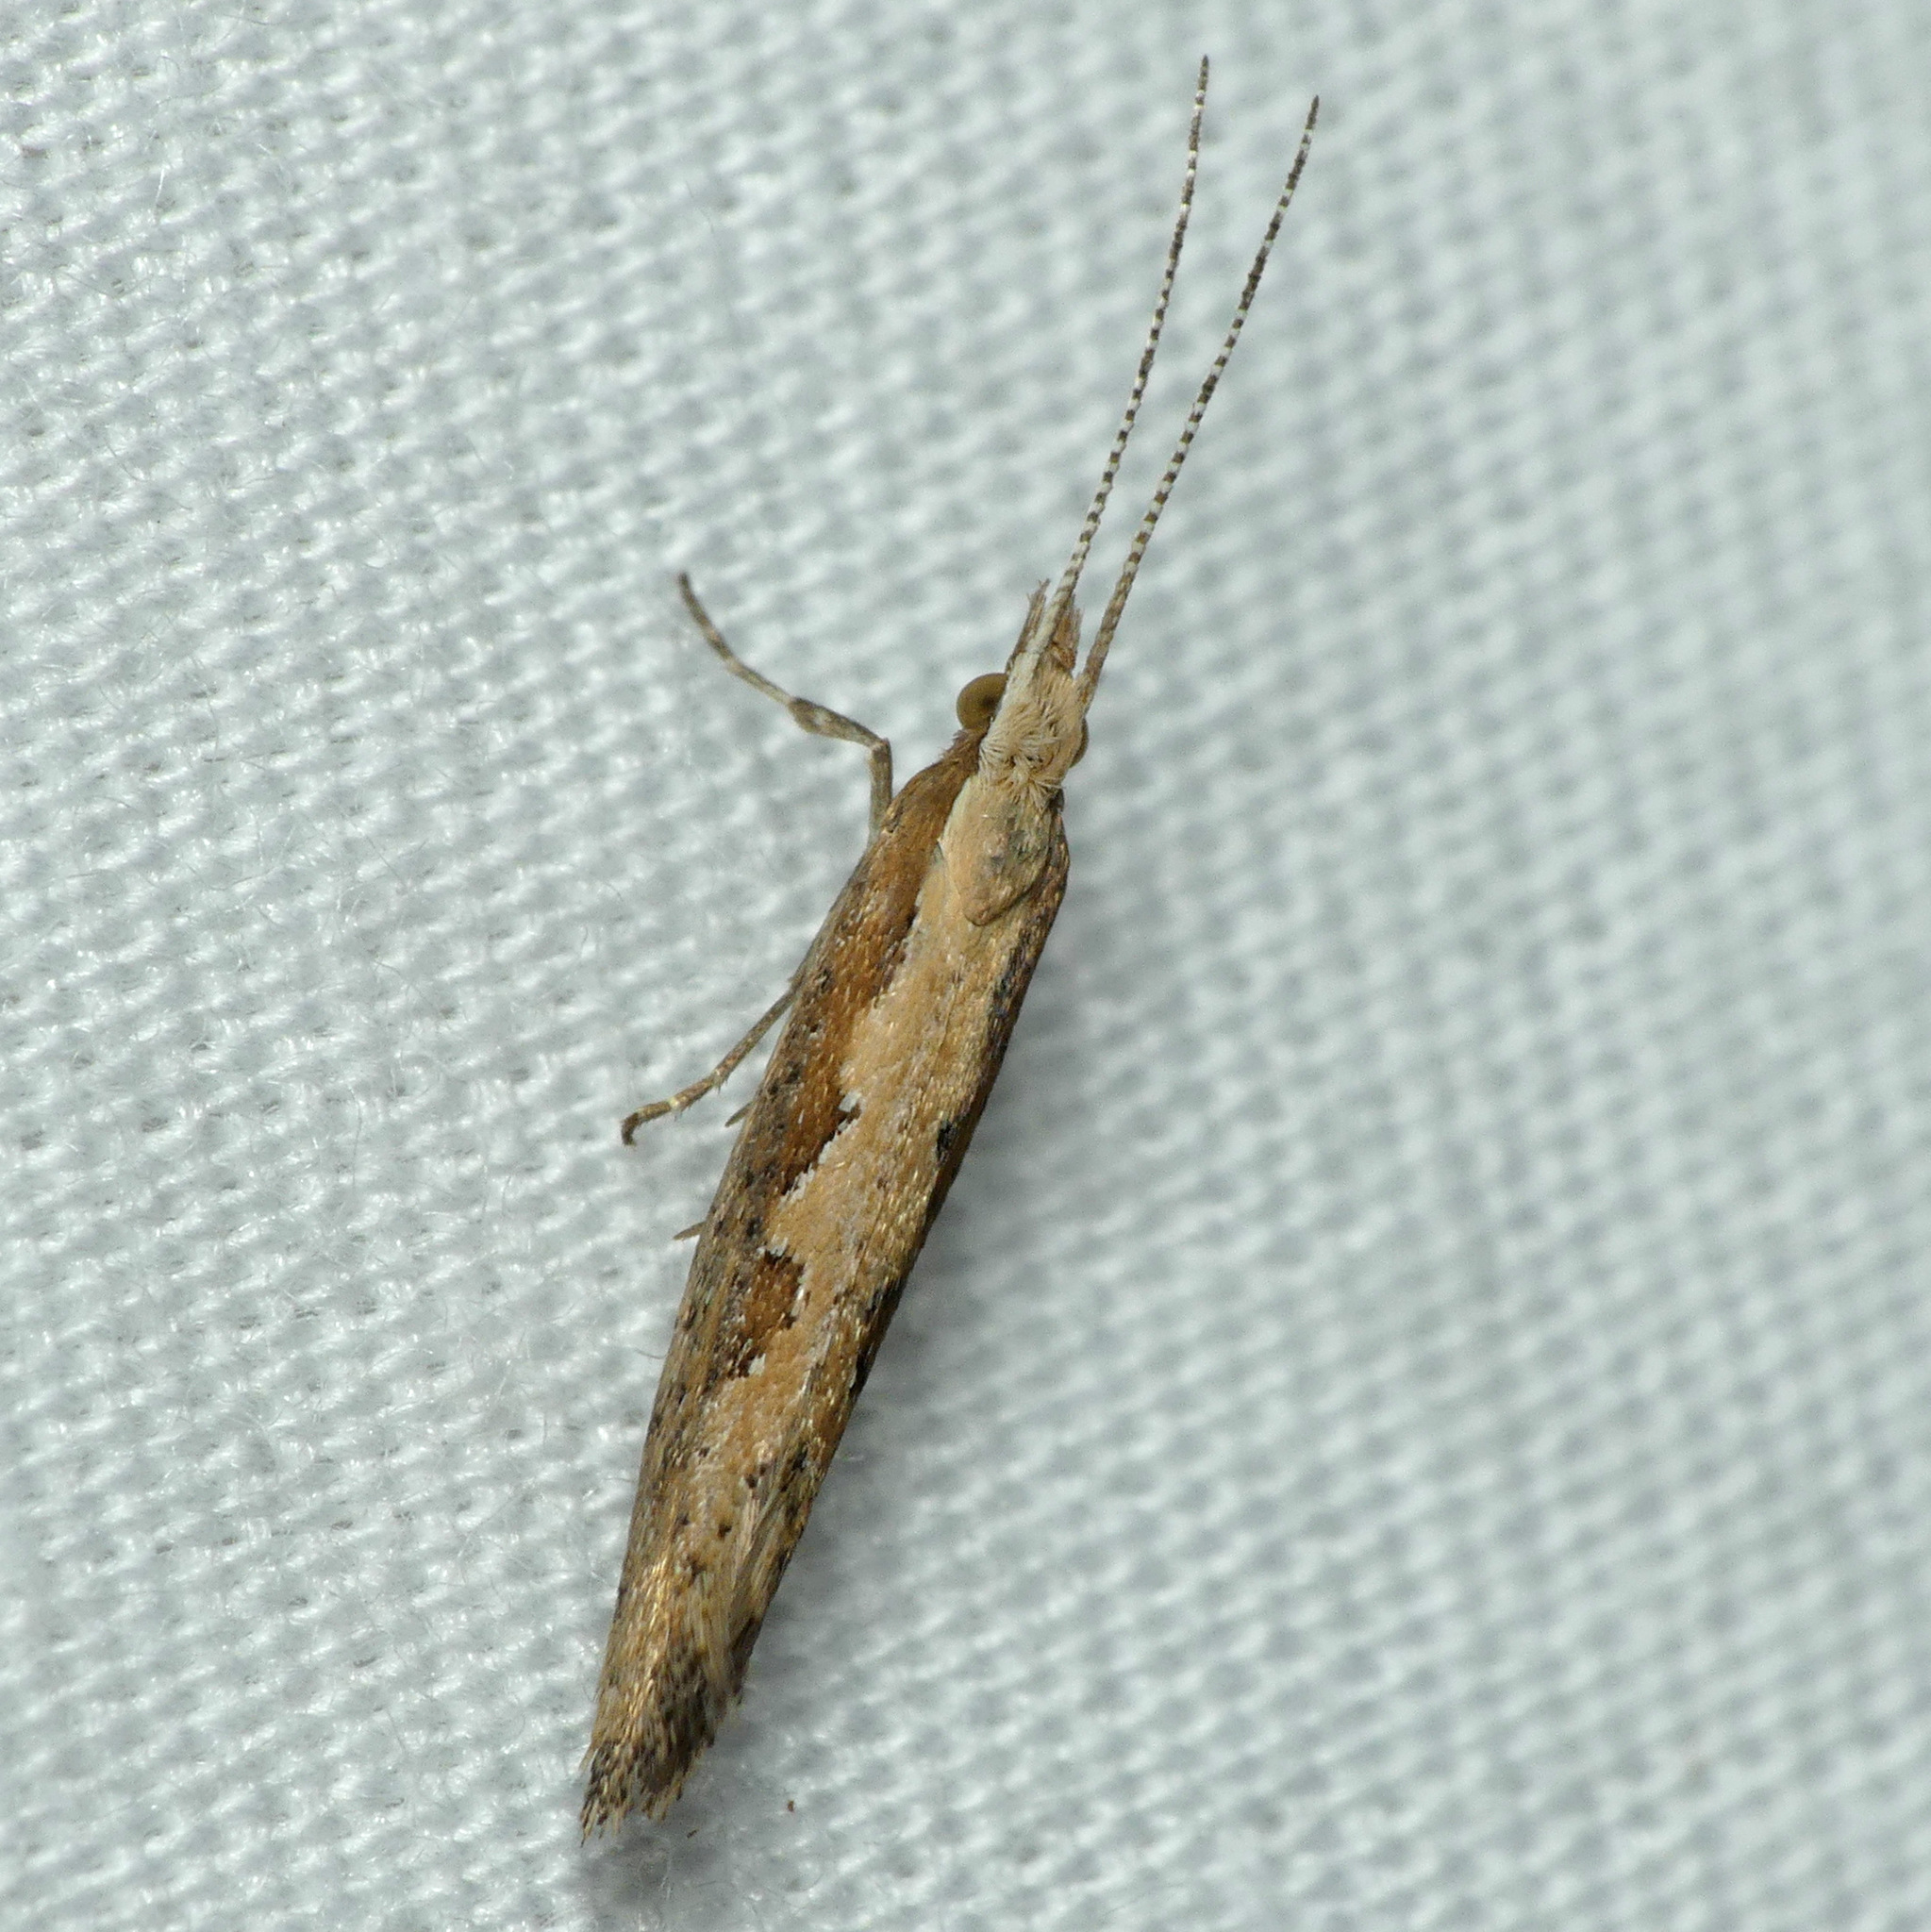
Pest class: diamondback_moth